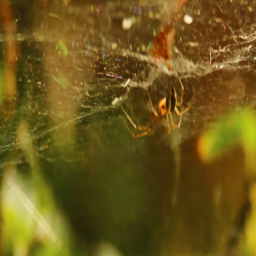
spider web on the branch